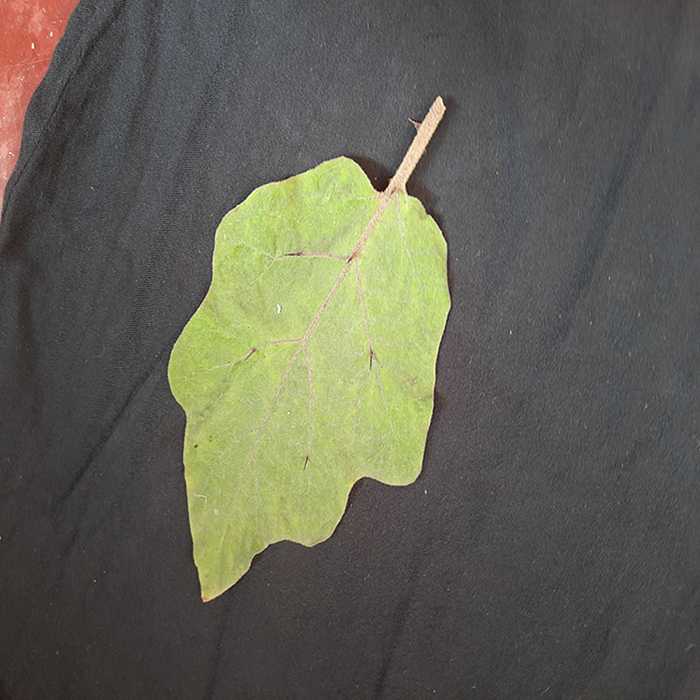
Plant: Eggplant
Label: Eggplant fresh leaf